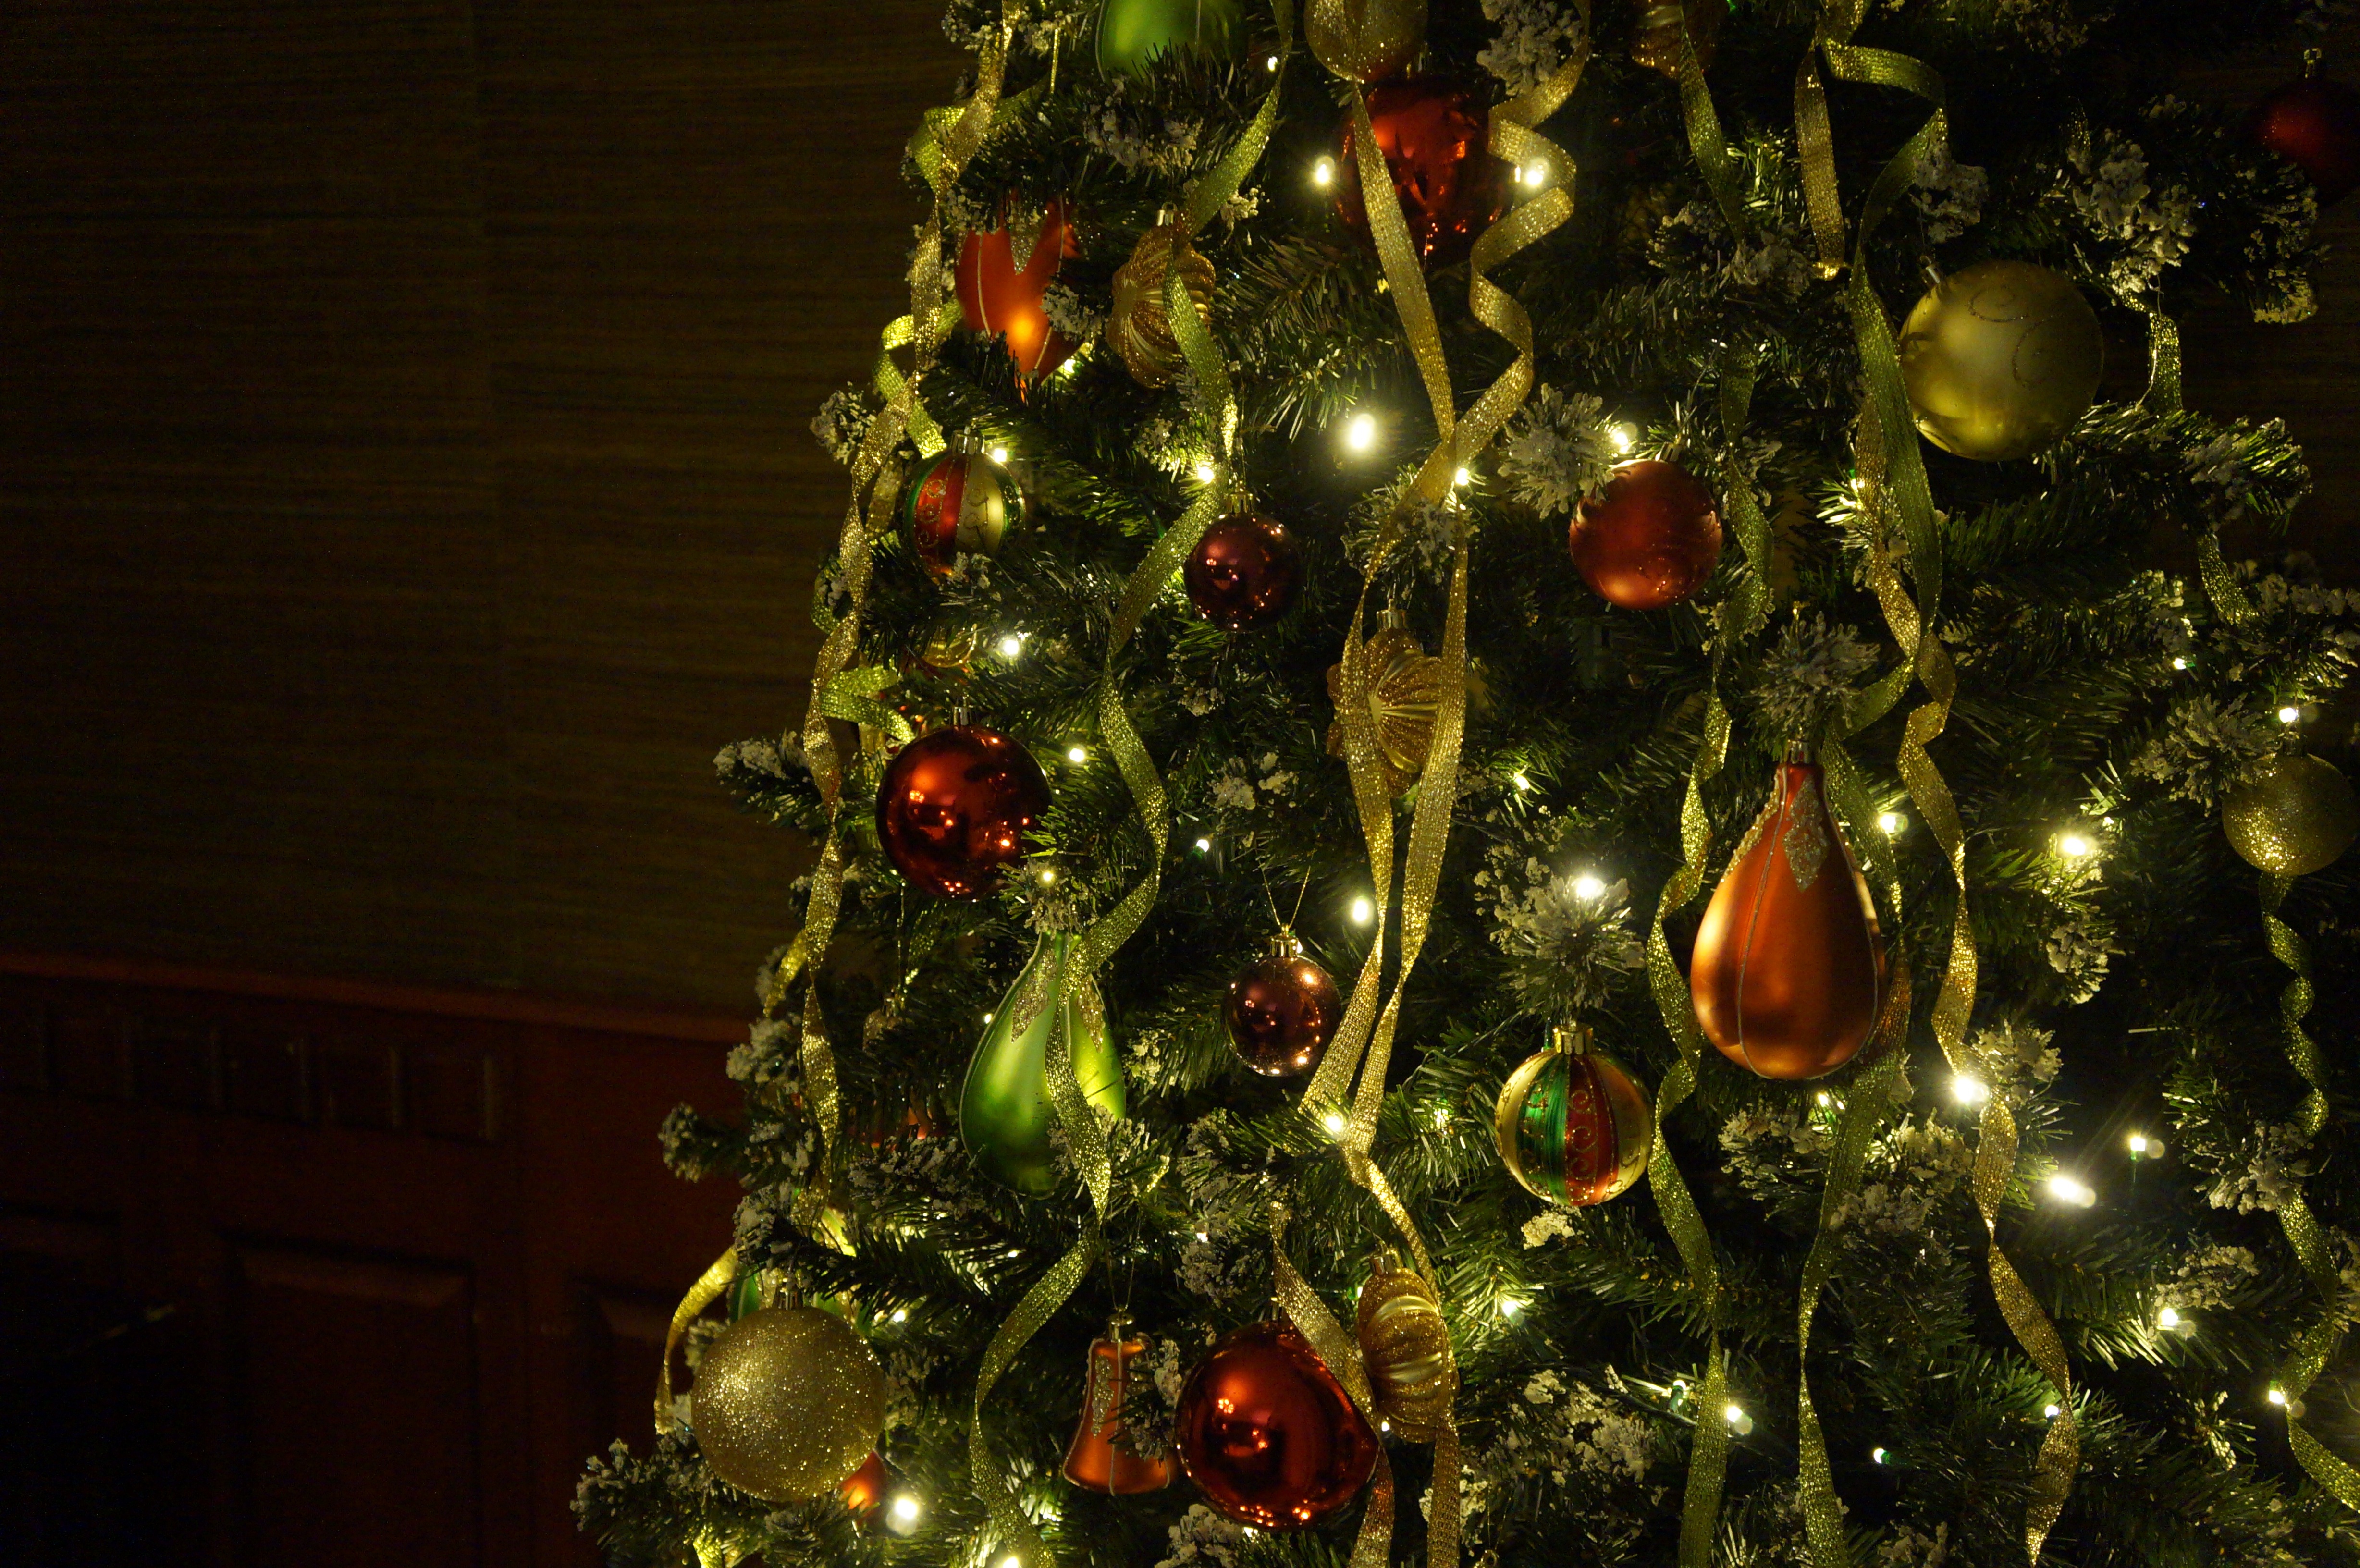
tree, branch, holiday, christmas, decor, christmas tree, ornament, christmas decoration, new year's eve, christmas tree toy, new year's eve ball, woody plant